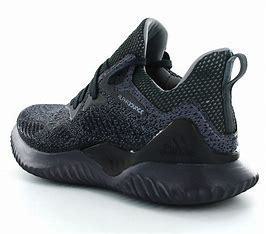
Brand: Adidas
Model: Alphabounce